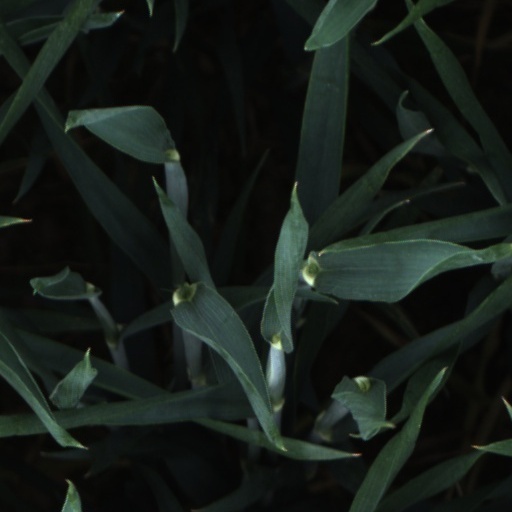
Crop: wheat